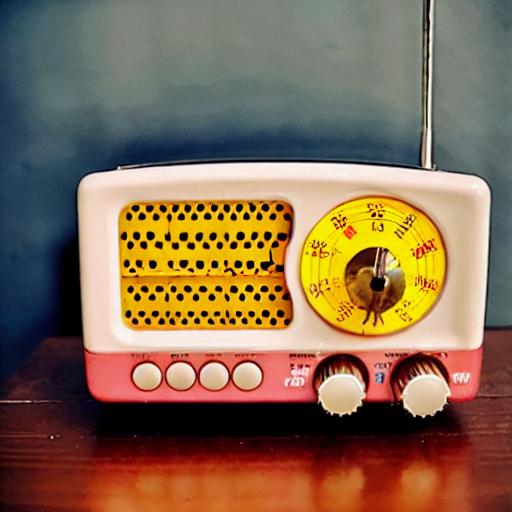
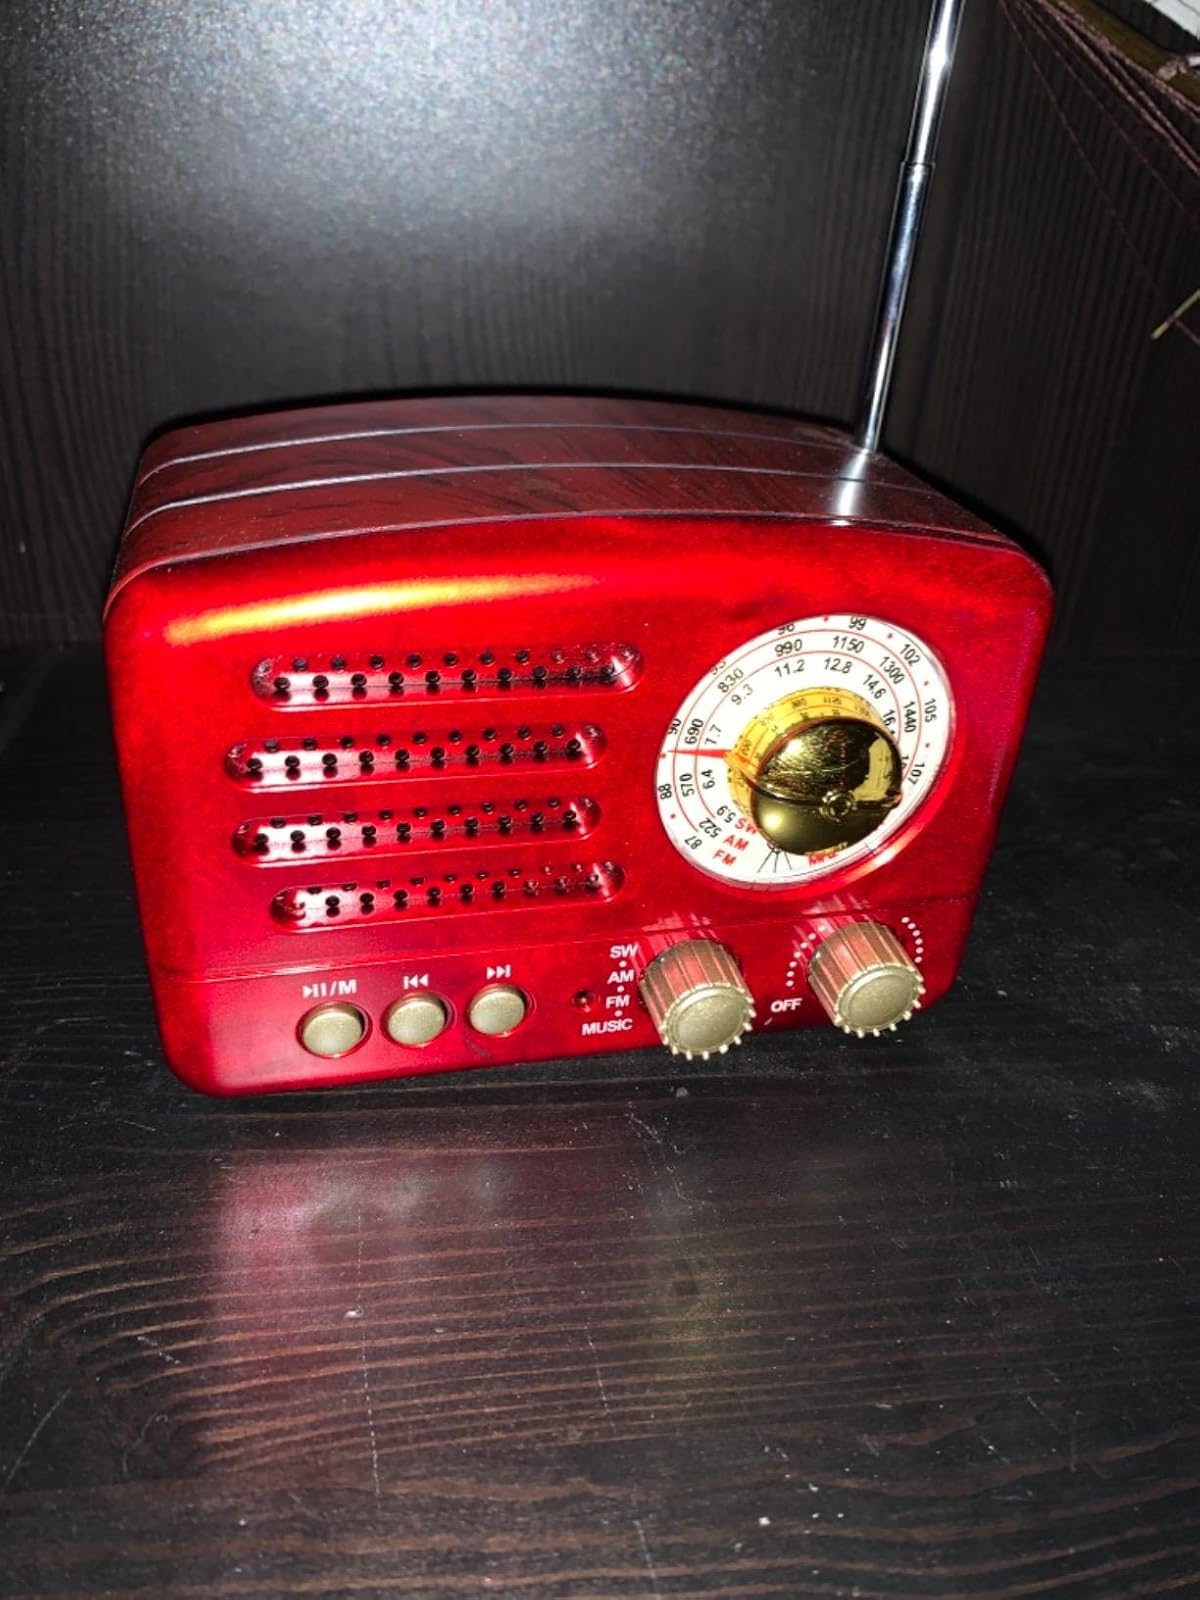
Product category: radio
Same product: no